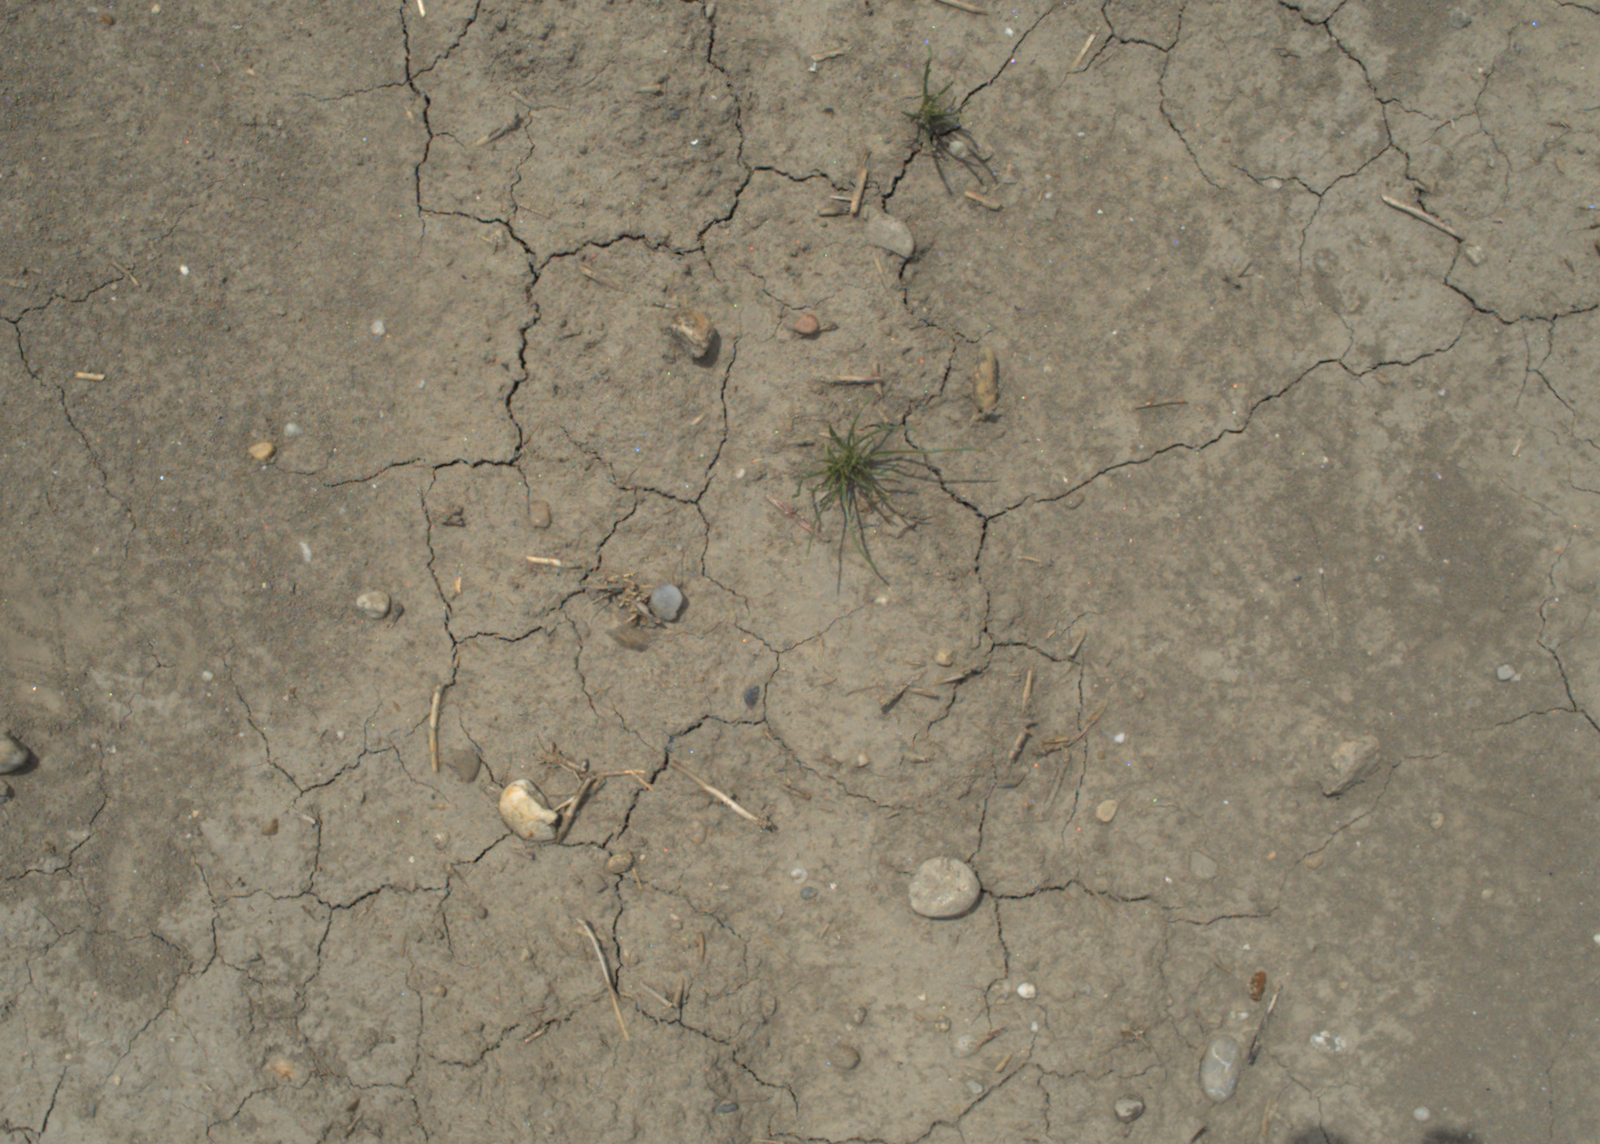
Capture date: 21.07.2021 12:44:32
Weather: mixed
Wind: medium
Seeding date: 08.06.2021
Plant canopy height (mm): 962